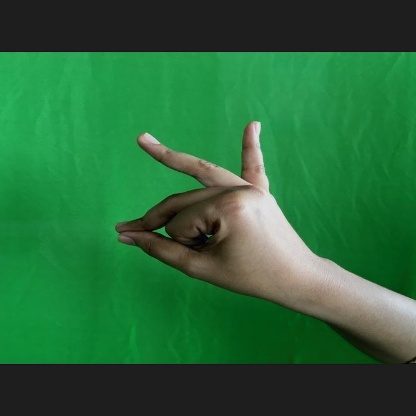
Mudra: Bramaram